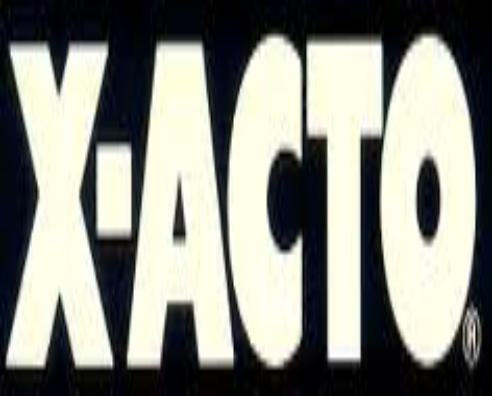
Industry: Necessities